Joakim Rakovac

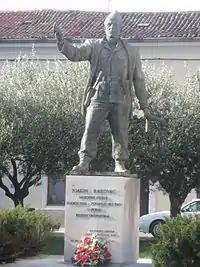
Monument to Joakim Rakovac in Poreč

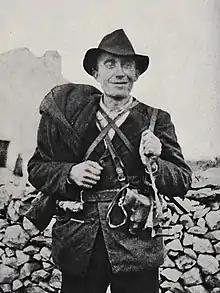
Contemporaries remembered Joakim Rakovac wearing a hat; later artistic depictions portrayed him with a "titovka", in order to make him closer to the typical Yugoslav partisan and bring him closer to mainstream Yugoslav culture

Joakim Rakovac was born in the village of (Rahovci) about ten kilometers from Poreč. He finished Italian primary school, but at the urging of his parents he also read books in Croatian, which was banned by the Italianization policy. His father Ivan was beaten by the fascists on multiple occasions and imprisoned by the Italian authorities; he eventually died in the Nazi concentration camp of Dachau.